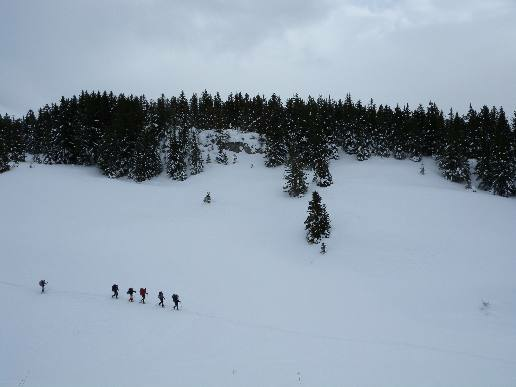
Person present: No